Karl Parsons

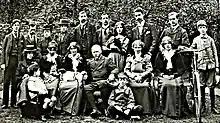
Garden party at Whall's house. Karl Parsons standing back row, first left.

One of Parsons' older sisters was the artist Beatrice Emma Parsons (1869–1955). Beatrice worked for a while in Christopher Whall's studio and when Parsons left school, Beatrice persuaded Whall to take him on as an apprentice. Whall it seems saw promise in Parsons' sketches. Apart from starting with Whall as a pupil-apprentice at Whall's Hammersmith studio, he also worked at Lowndes and Drury in Chelsea, this under Whall's supervision. He also attended Whall's classes at the L.C.C. Central School of Arts & Crafts.